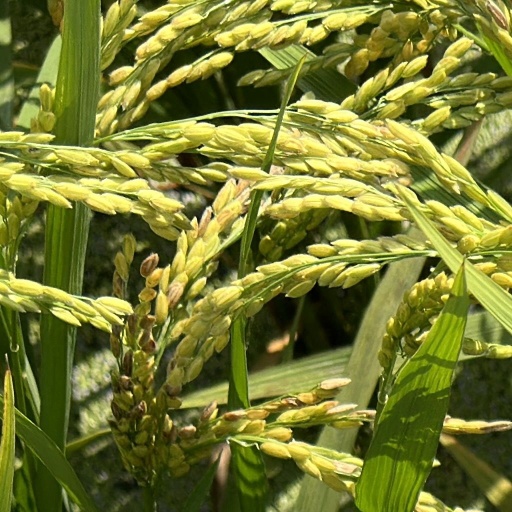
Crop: rice